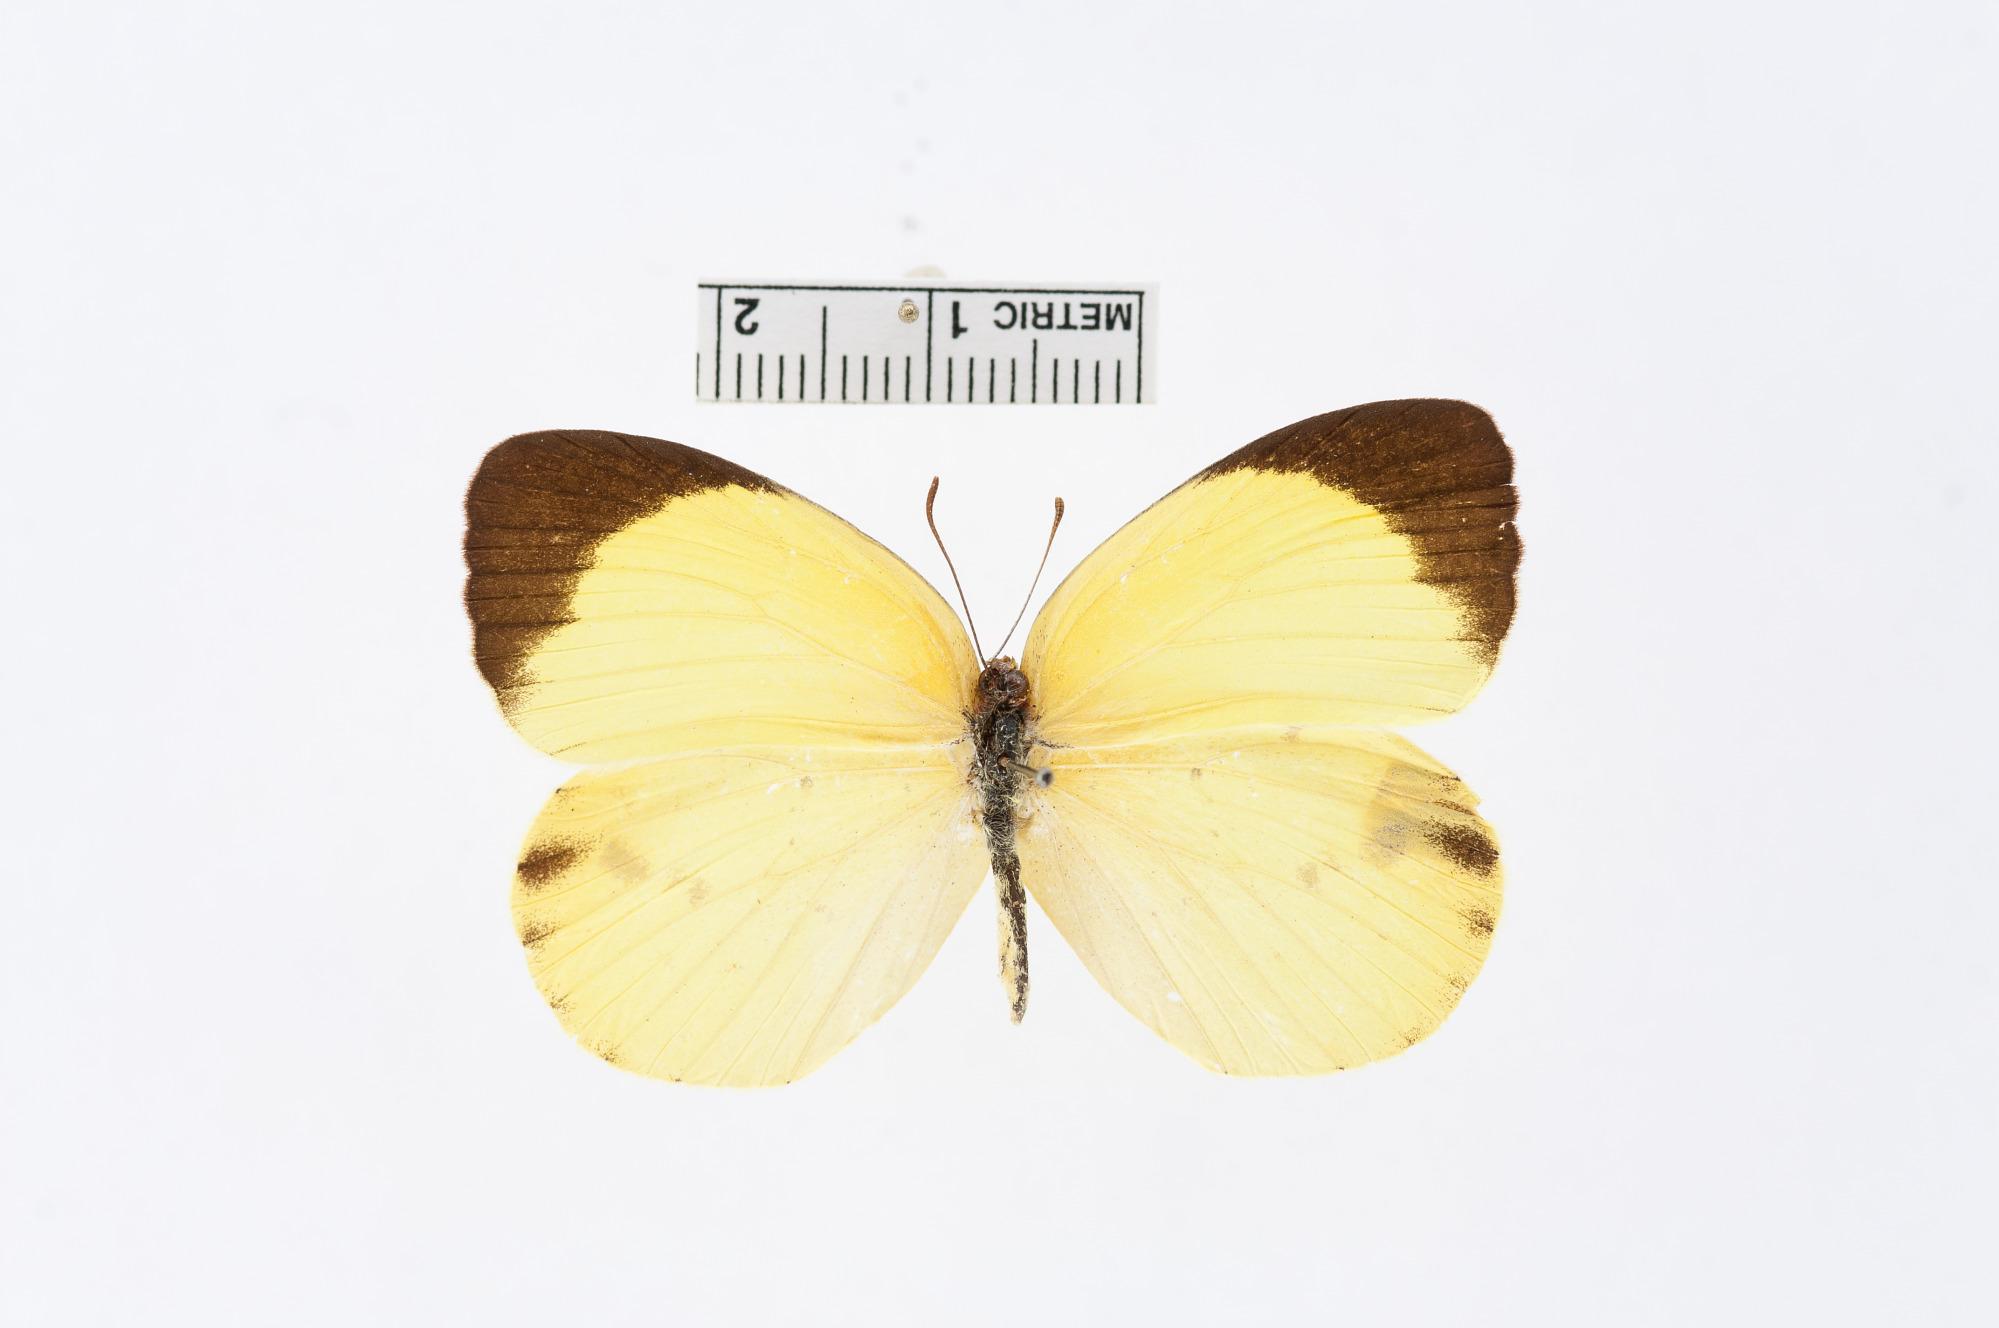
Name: Eurema deva
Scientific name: Eurema deva
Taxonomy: Animalia, Arthropoda, Hexapoda, Insecta, Lepidoptera, Pieridae, Coliadinae